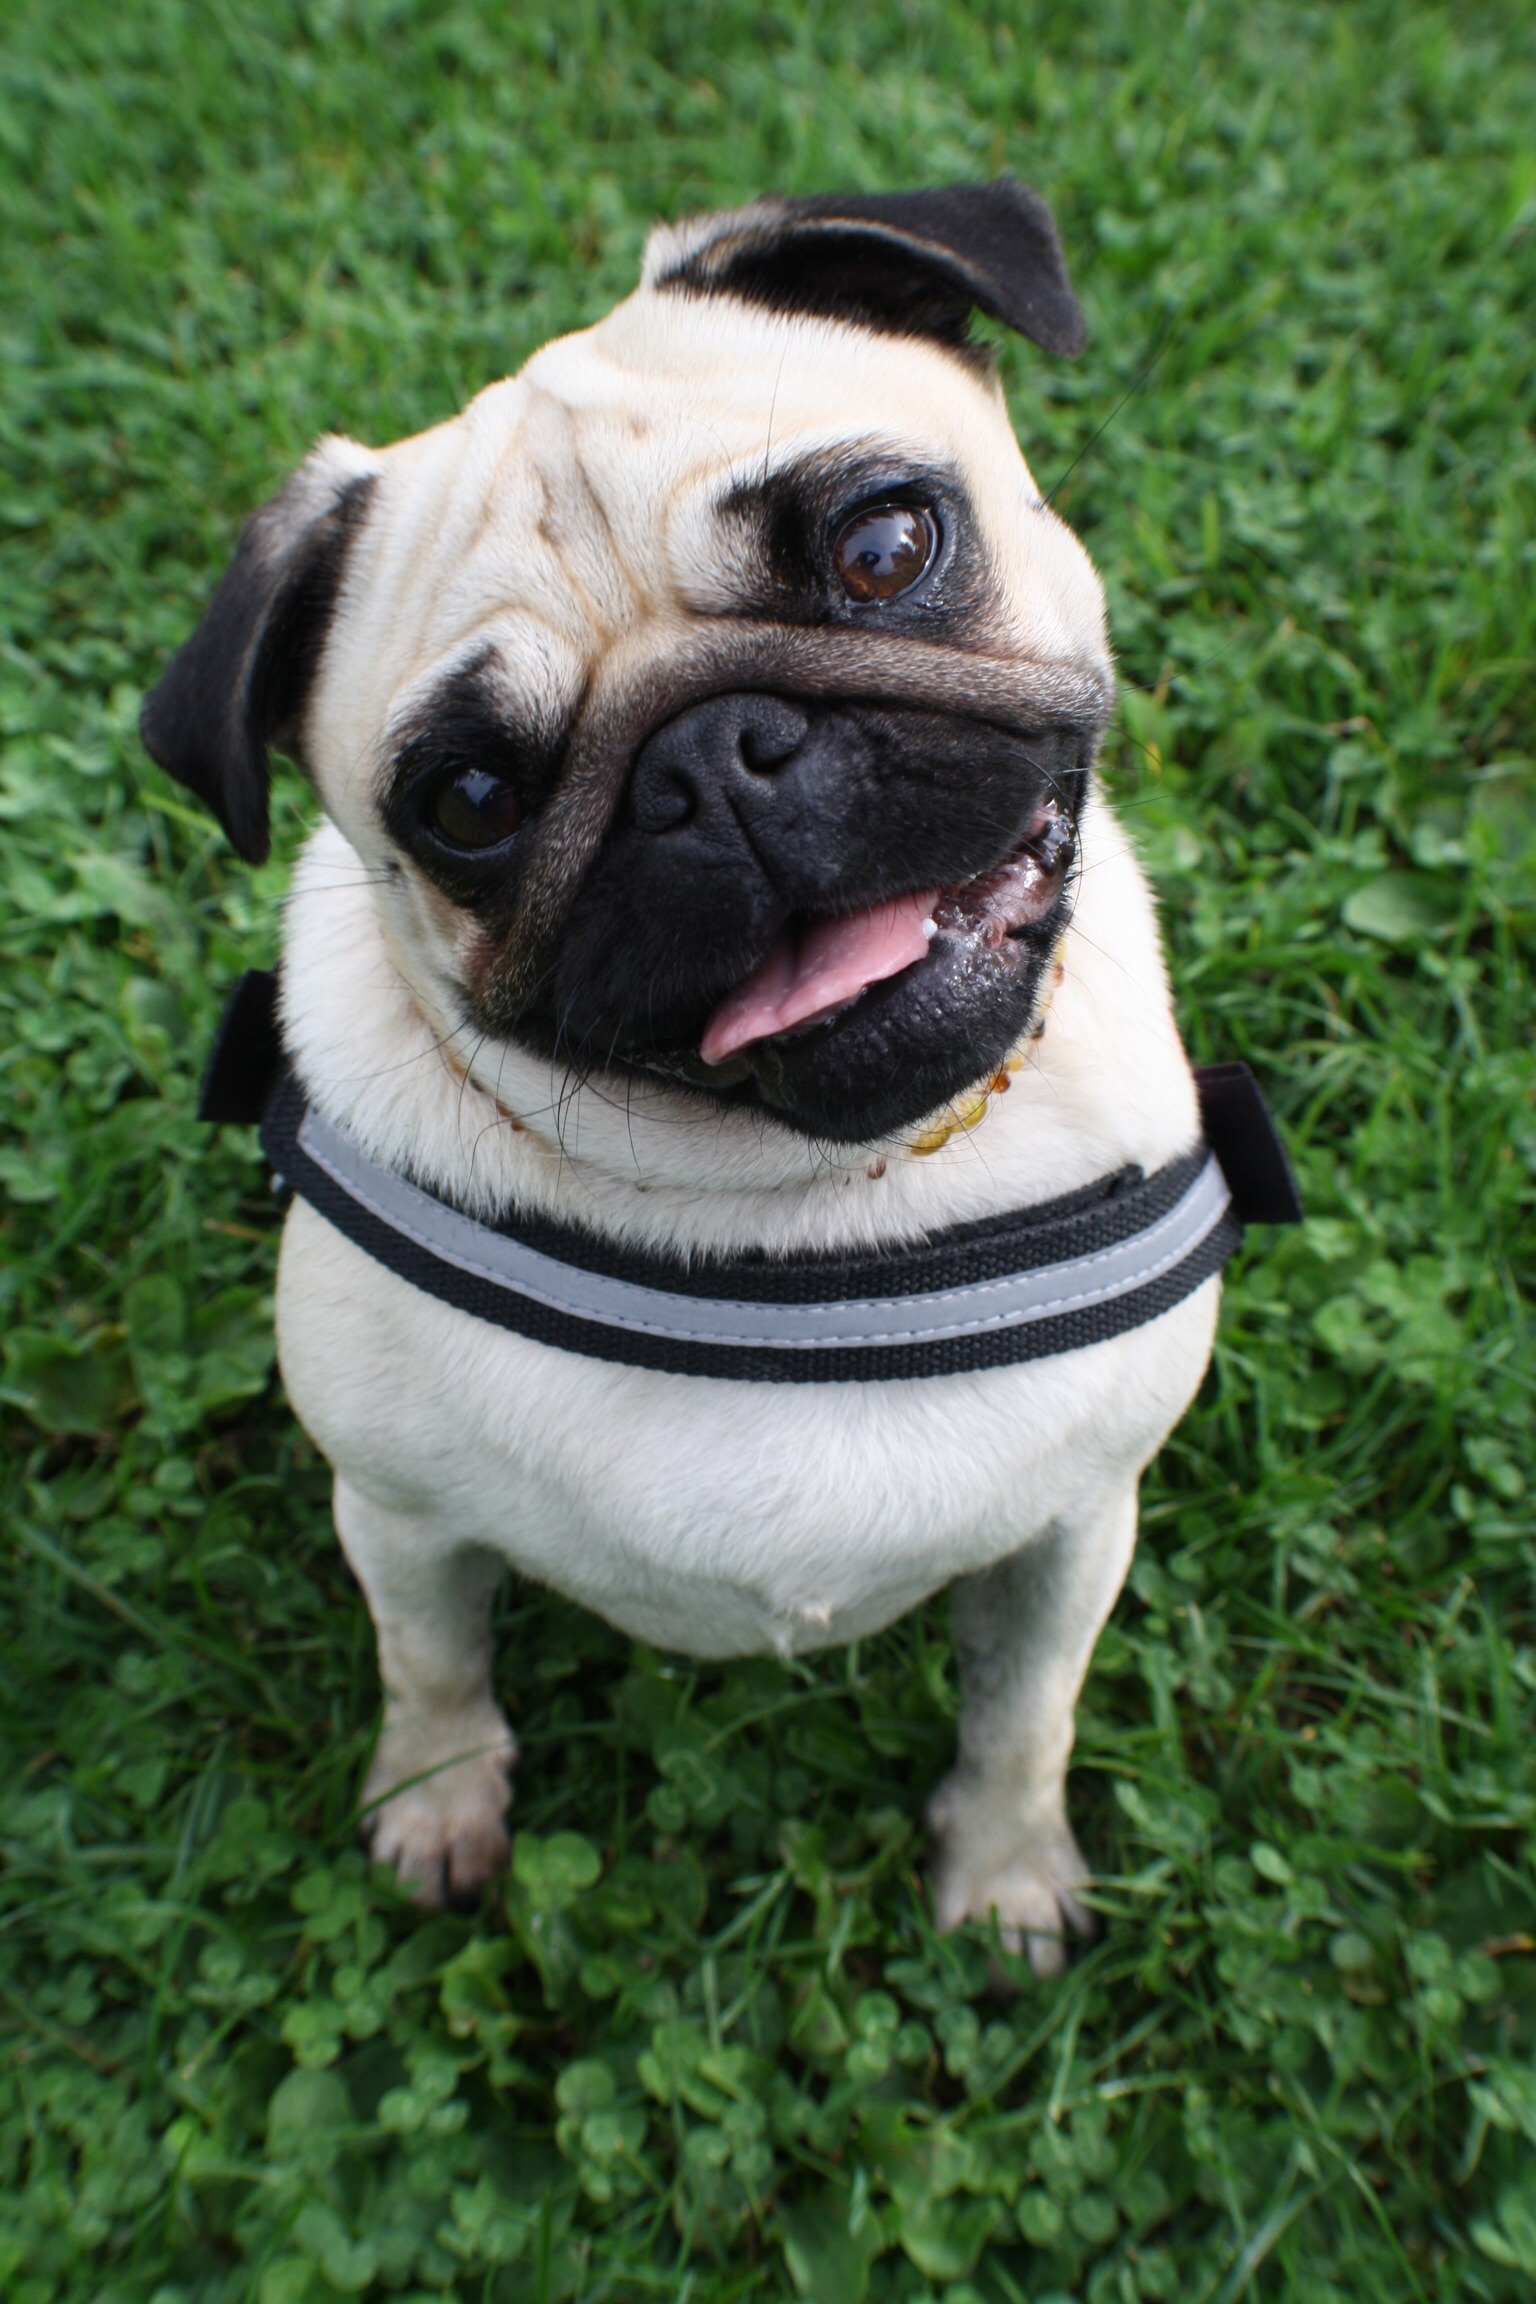
landscape, nature, grass, cold, ground, meadow, puppy, dog, animal, cute, pet, fur, green, mammal, rest, black, pug, motivation, blade of grass, face, eyes, pastel, head, vertebrate, funny, rush, lying, dog breed, purebred dog, go walkies, stick out tongue, dog leash, lap dog, retro pug, animal encounter, dog fashion, dog like mammal, dog crossbreeds